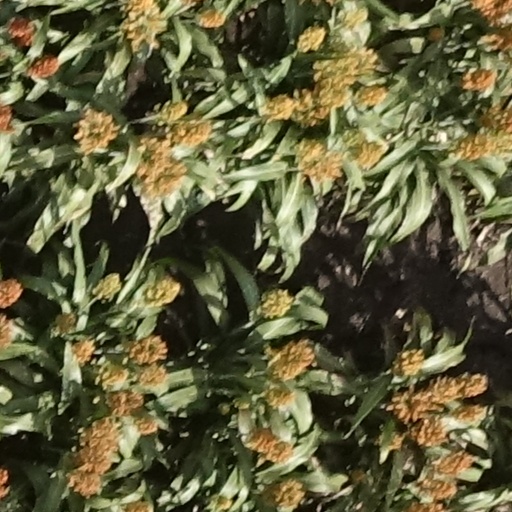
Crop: sorghum